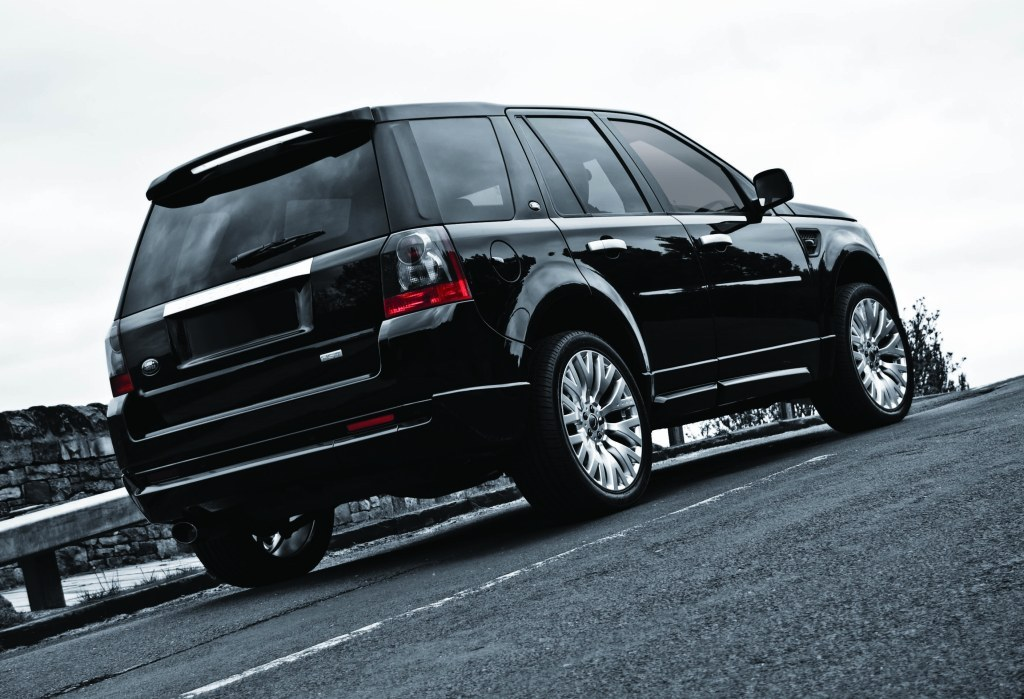
Car model: 2012 Land Rover LR2 SUV